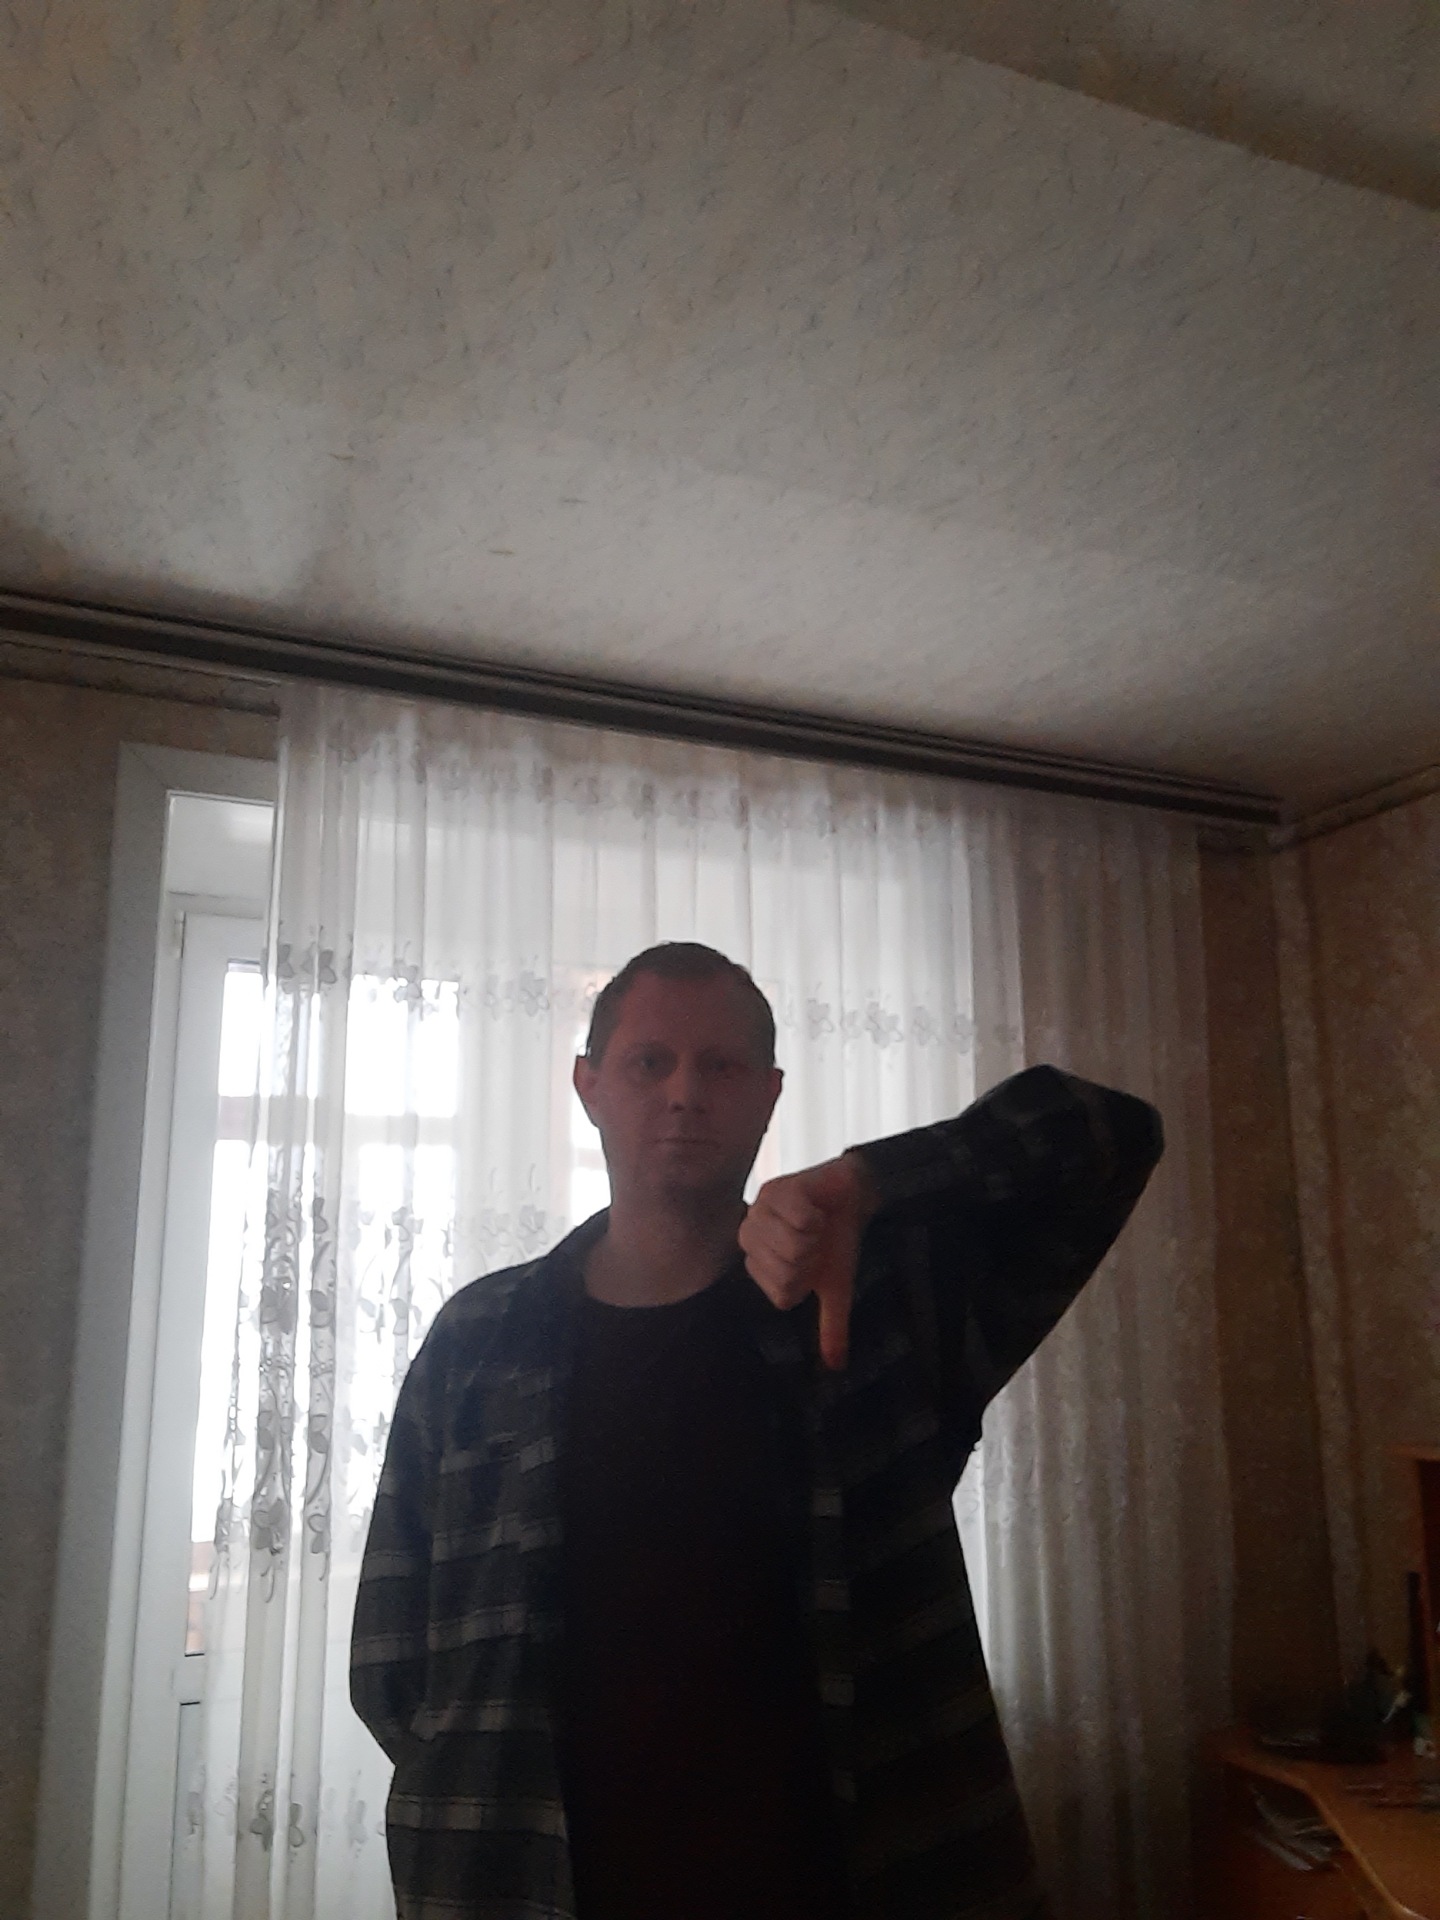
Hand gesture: dislike